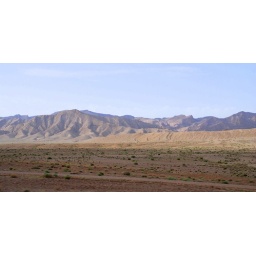
This picture was taken out of the car window in the desert near Garmeh.